Automobile Alley (Oklahoma City, Oklahoma)

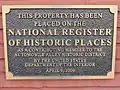
NRHP plaque

The Automobile Alley neighborhood and Automobile Alley Historic District in Oklahoma City is an upscale Urban area, located roughly along North Broadway Avenue in Downtown Oklahoma City. The district contains numerous low and mid-rise heritage buildings once home to the city's automobile dealerships, that today hosts many of the city's top bars and restaurants, retail shops, and urban residences alongside modern construction consisting mostly of residential housing and hotels. Automobile Alley is listed in the National Historic Register of neighborhoods.